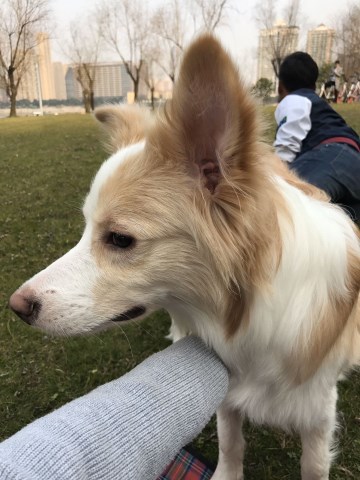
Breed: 2594-n000109-Border_collie